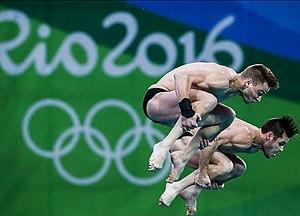
Plongée sous-marine aux Jeux olympiques de 2016 d'été - tour synchrone, 10 mètres (hommes) Português: Saltos ornamentais nos Jogos Olímpicos de Verão de 2016 - Plataforma 10 m sincronizado masculino Русский: Прыжки в воду на летних Олимпийских играх 2016 — синхронная вышка, 10 метров (мужчины)